Jucker Farm

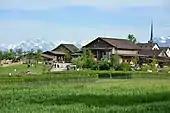
Juckerhof farm in Seegräben

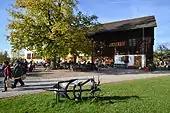
Juckerhof farm and restaurant in Seegräben

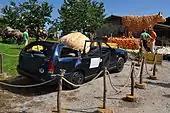
pumpkin 'jumbo' of 2011

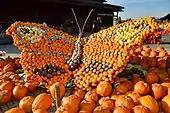
2014 pumpkin festival

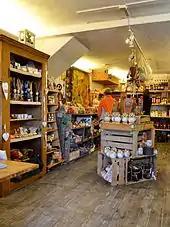
farm shop in Seegräben

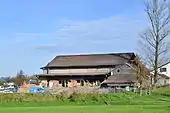

Basing on the Jucker family's tradition to operate their farm in Seegräben on Pfäffikersee shore and their mother's small estate in Rafz, the brothers Beat Jucker and Martin Jucker established in 2000 the Farmart AG (Aktiengesellschaft), which was renamed in 2013 as Jucker Farm AG. As of November 2014, the company owns three farms, including affiliated companies and Jucker Farmart Expo GmbH (Germany) that organizes, among others in the Europapark Rust, pumpkin events in southern Germany. Jucker Farm employs around 150 employees in its operations, i.e. in the three farms and associated farm shops, and two restaurants, that have, depending on weather, between 100 and 8,000 visitors daily.